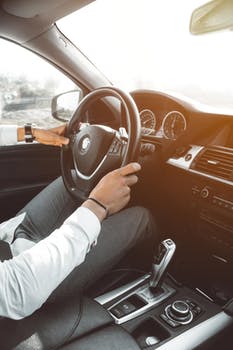
Label: No Watermark